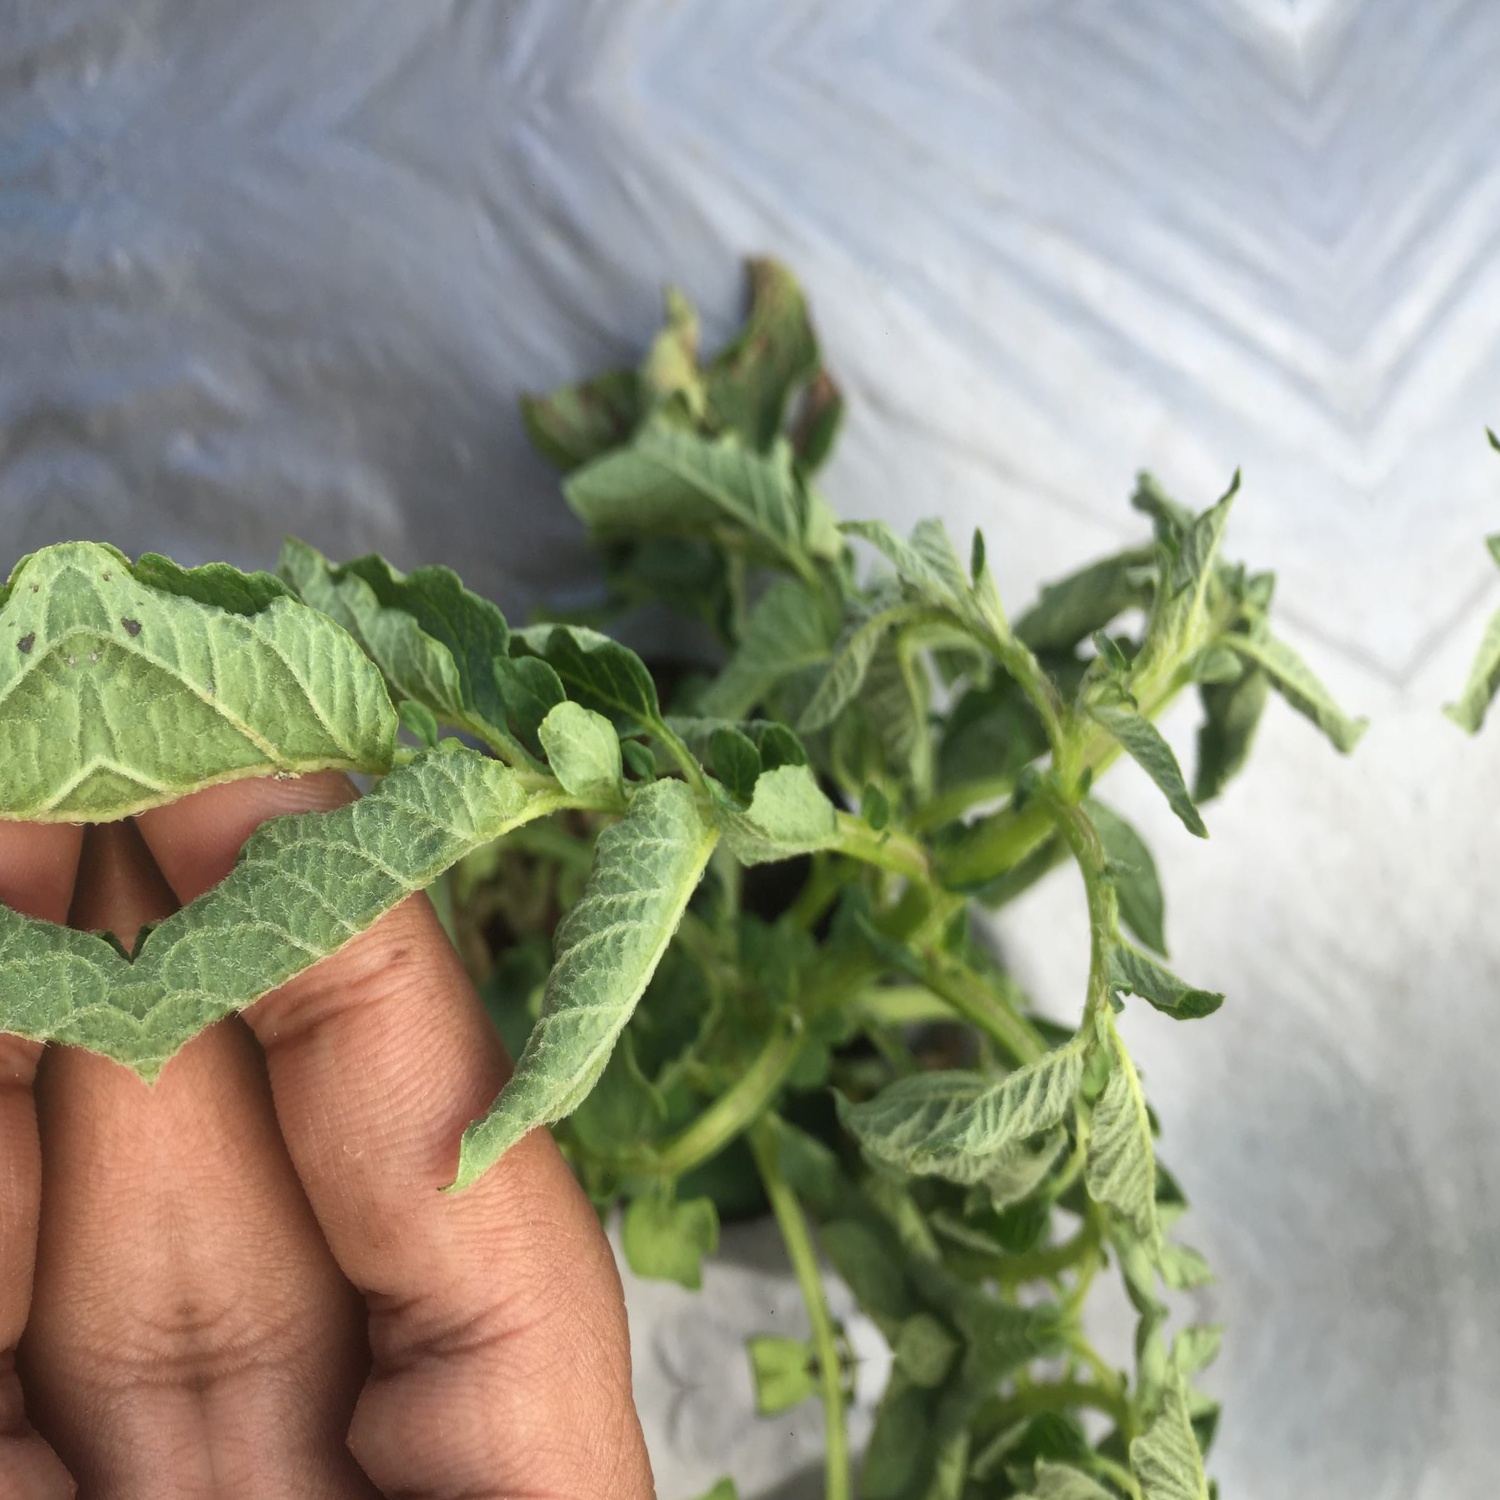
Etiqueta: Pudricion_Parda